Matija Zmajević

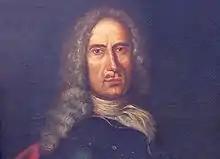
Portrait by an unknown painter

Matija Zmajević (also Matej Zmajević; ; January 6, 1680 – August 23, 1735) was an admiral of the Russian Baltic Fleet. He was also a shipbuilder for Peter I of Russia, building a fleet in Voronezh.